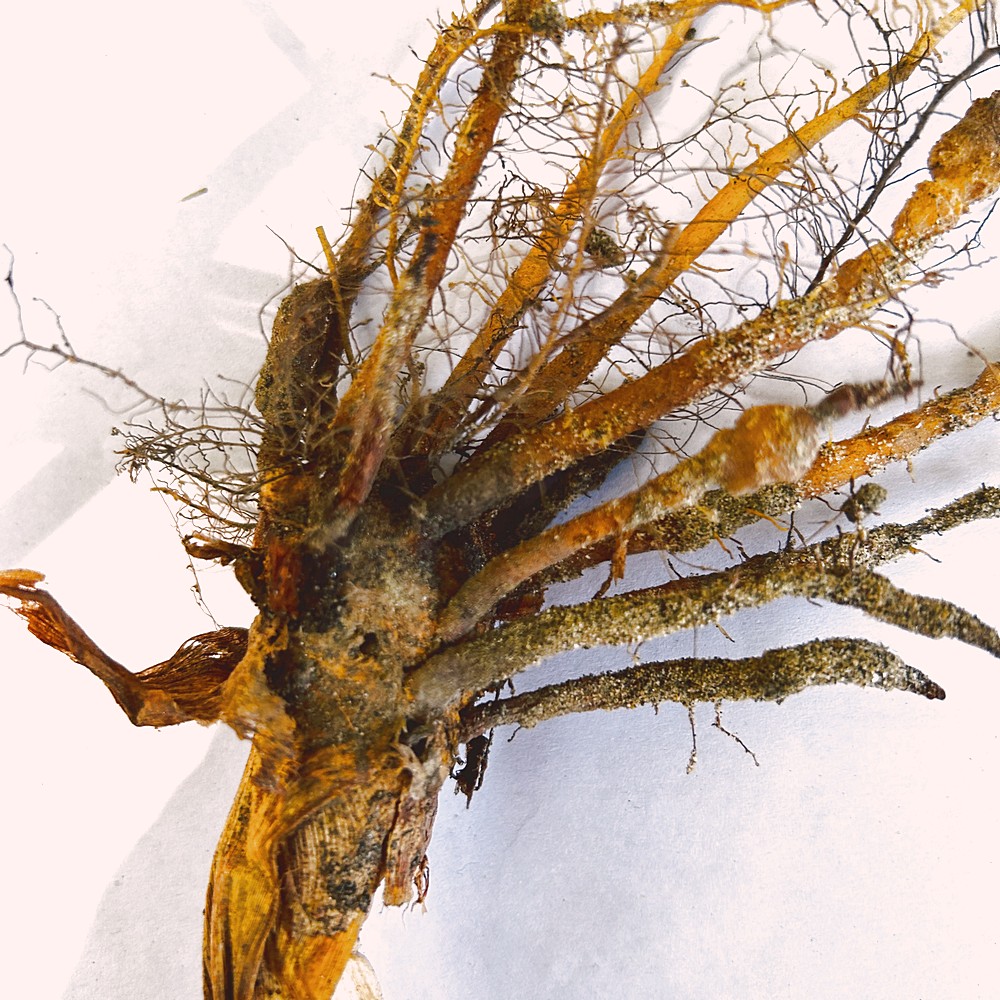
Label: Rhizome Disease Root